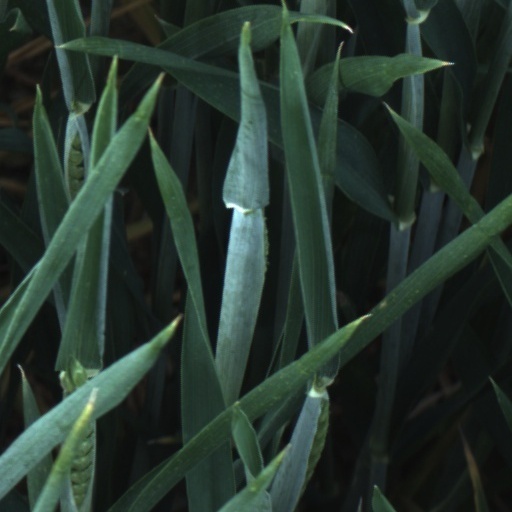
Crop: wheat